Patrick Vieira

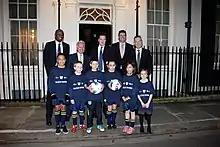
Vieira "(rear left)" with Chancellor George Osborne at a fundraiser for famine in East Africa in 2011

Vieira features in EA Sports "FIFA" video game series; he was on the cover of "FIFA 2005", and was named in the Ultimate Team Legends in "FIFA 14".